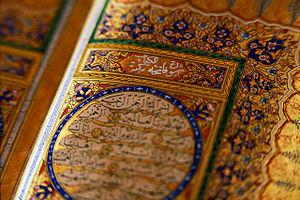
Le Coran est le texte sacré de l'islam. Pour les musulmans, il reprend verbatim la parole de Dieu. Ce livre est à ce jour le premier et le plus ancien document littéraire authentique connu en arabe ; la tradition musulmane le présente comme le premier ouvrage en arabe, avec le caractère spécifique d'inimitabilité dans la beauté et dans les idées.